Palestine Police Force

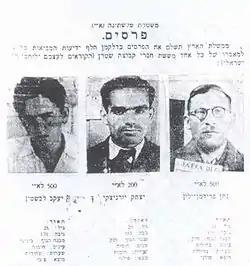
Wanted Poster of the Palestine Police Force offering rewards for the capture of Stern Gang members: Jaacov Levstein (Eliav); Yitzhak Yezernitzky (Shamir); and Natan Friedman-Yelin.

After the 1939 White Paper, the British limited Jewish immigration to Palestine, despite the dire situation of European Jews during the Holocaust. The PPF was tasked with enforcing these restrictions, including intercepting illegal immigrants.